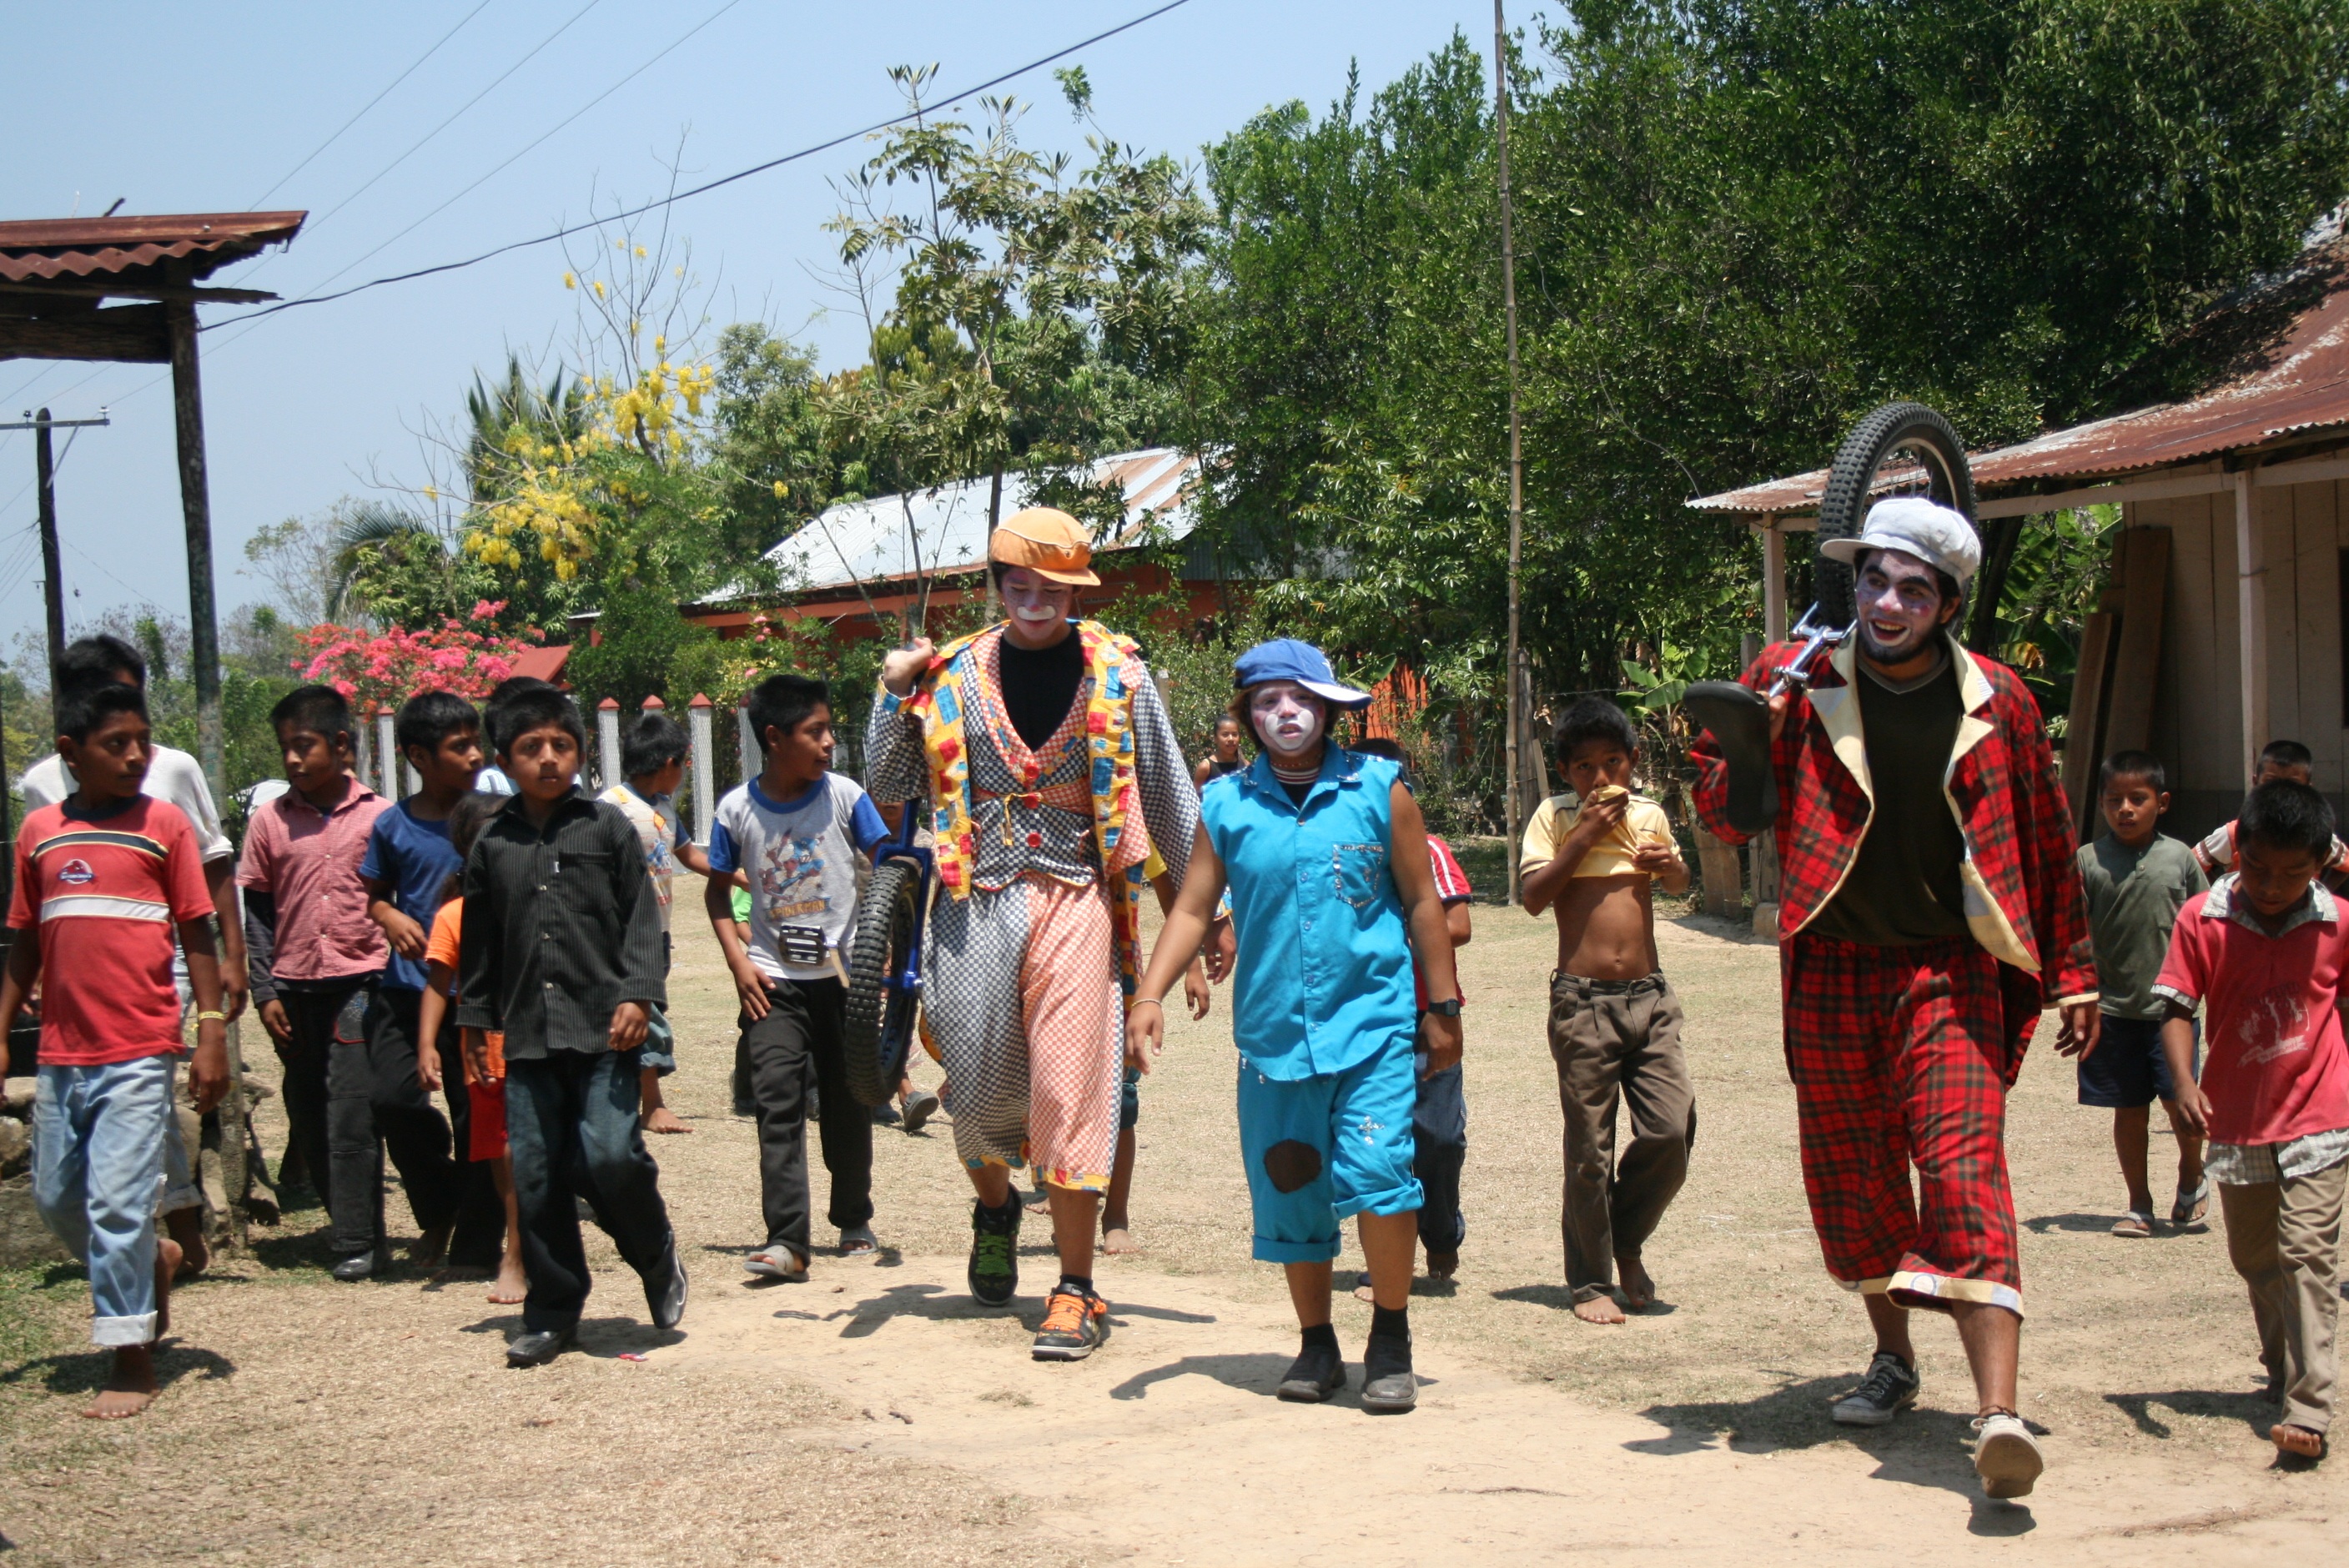
people, community, festival, mexico, circus